Montesquieu

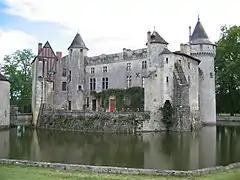
Château de la Brède, Montesquieu's birthplace

Montesquieu was born at the Château de la Brède in southwest France, south of Bordeaux. His father, Jacques de Secondat (1654–1713), was a soldier with a long noble ancestry, including descent from Richard de la Pole, Yorkist claimant to the English crown. His mother, Marie Françoise de Pesnel (1665–1696), who died when Charles was seven, was an heiress who brought the title of Barony of La Brède to the Secondat family.